John Armstrong Chaloner

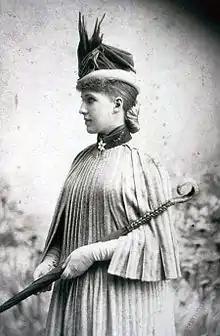
Amélie Louise Rives

On June 14, 1888, he married the author Amélie Louise Rives. The marriage was considered scandalous by Chaloner's family, who disapproved of her due to erotic passages in her book "The Quick or the Dead? A Study"—especially as one of the characters greatly resembled Chaloner. Chaloner's marriage to Rives was notoriously unhappy and in 1895 Rives sought and was successfully granted a divorce in South Dakota. Rives remarried only months later to Prince Pierre Troubetzkoy and Chaloner further scandalized his family by purchasing Merry Mills, the estate near the Troubetzkoys' home in Albemarle County, Virginia. Chaloner became close friends with the Troubetzkoys and also continued to pay Rives a yearly sum of money—events that caused his brother Robert Winthrop Chanler to call him a "looney". This statement prompted Chaloner to send a telegram to Robert and the press, after Robert signed a poorly thought-out prenup with Lina Cavalieri, titled "Who's Looney Now?".